Palace Hotel, Childers

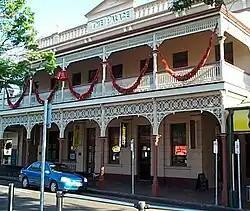
The Palace rebuilt after the 2000 fire

The Palace Hotel is a heritage-listed former hotel at 72 Churchill Street, Childers, Bundaberg Region, Queensland, Australia. It is also known as the Palace Backpackers Hostel and the Palace Backpackers Memorial. It was added to the Queensland Heritage Register on 21 October 1992. It was the site of a deliberately-lit fire that killed 15 backpackers in 2000.